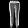
Label: Trouser